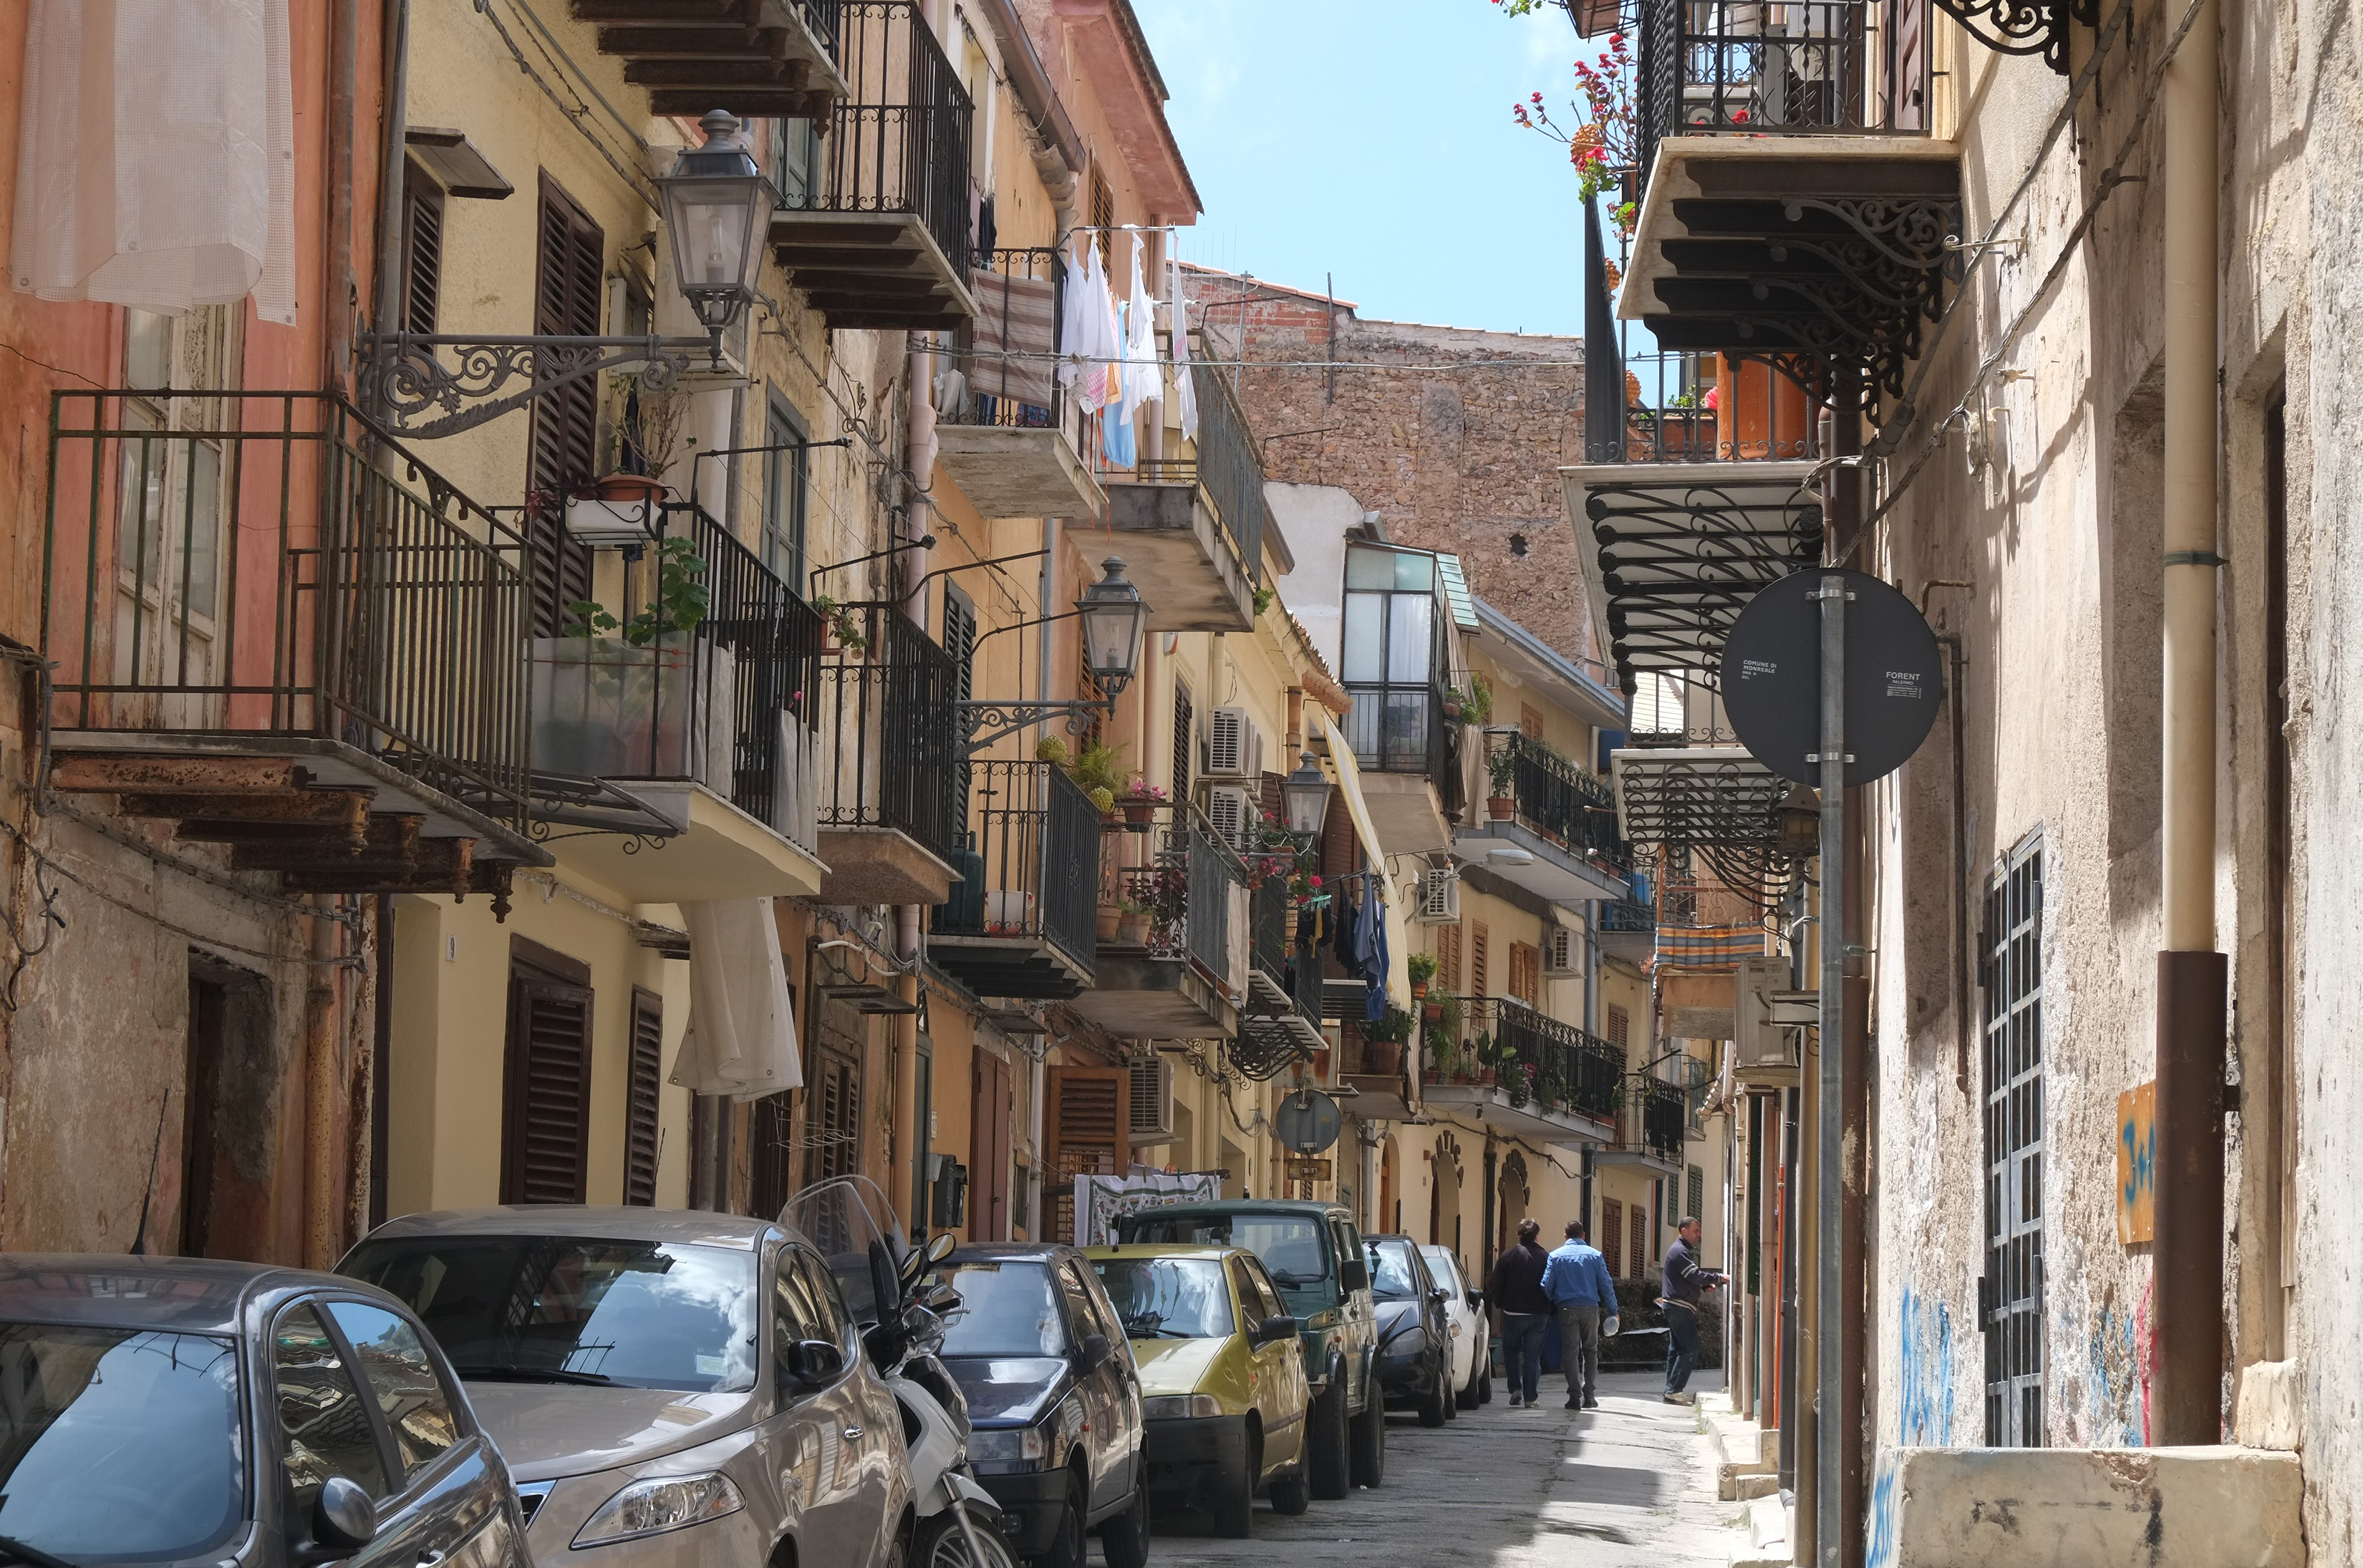
road, street, town, alley, city, cityscape, downtown, italy, facade, lane, infrastructure, fuji, sicily, palermo, monreale, fujix, fujixe1, e1, neighbourhood, urban area, residential area, human settlement